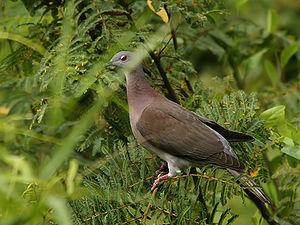
Le Pigeon rousset est une espèce d'oiseaux présente en Amérique centrale et du Sud.